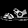
Label: Sandal